Nizamabad, Telangana

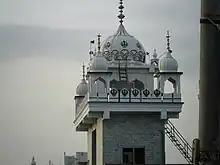
A Gurudwara in Nizamabad

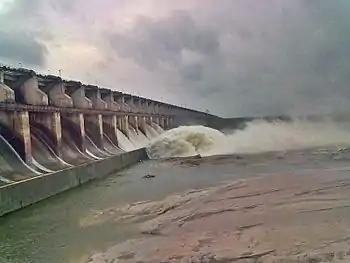
Sriram Sagar Project at Pochampahad

Nizamabad Fort is situated on the southwest of the city which was built by Rashtrakuta Kings in around the 10th century, the fort was captured by Asaf Jahis who were the Nizams of Hyderabad, who then rebuilt the fort.